Ángel Magaña

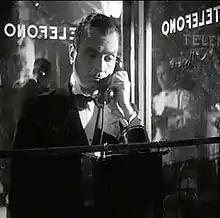
Angel Magaña in "No abras esa puerta" (1952)

Ángel Magaña (August 24, 1915 – November 13, 1982) was an Argentine film actor of the Golden Age of Argentine cinema during the 1930s, 1940s and 1950s.